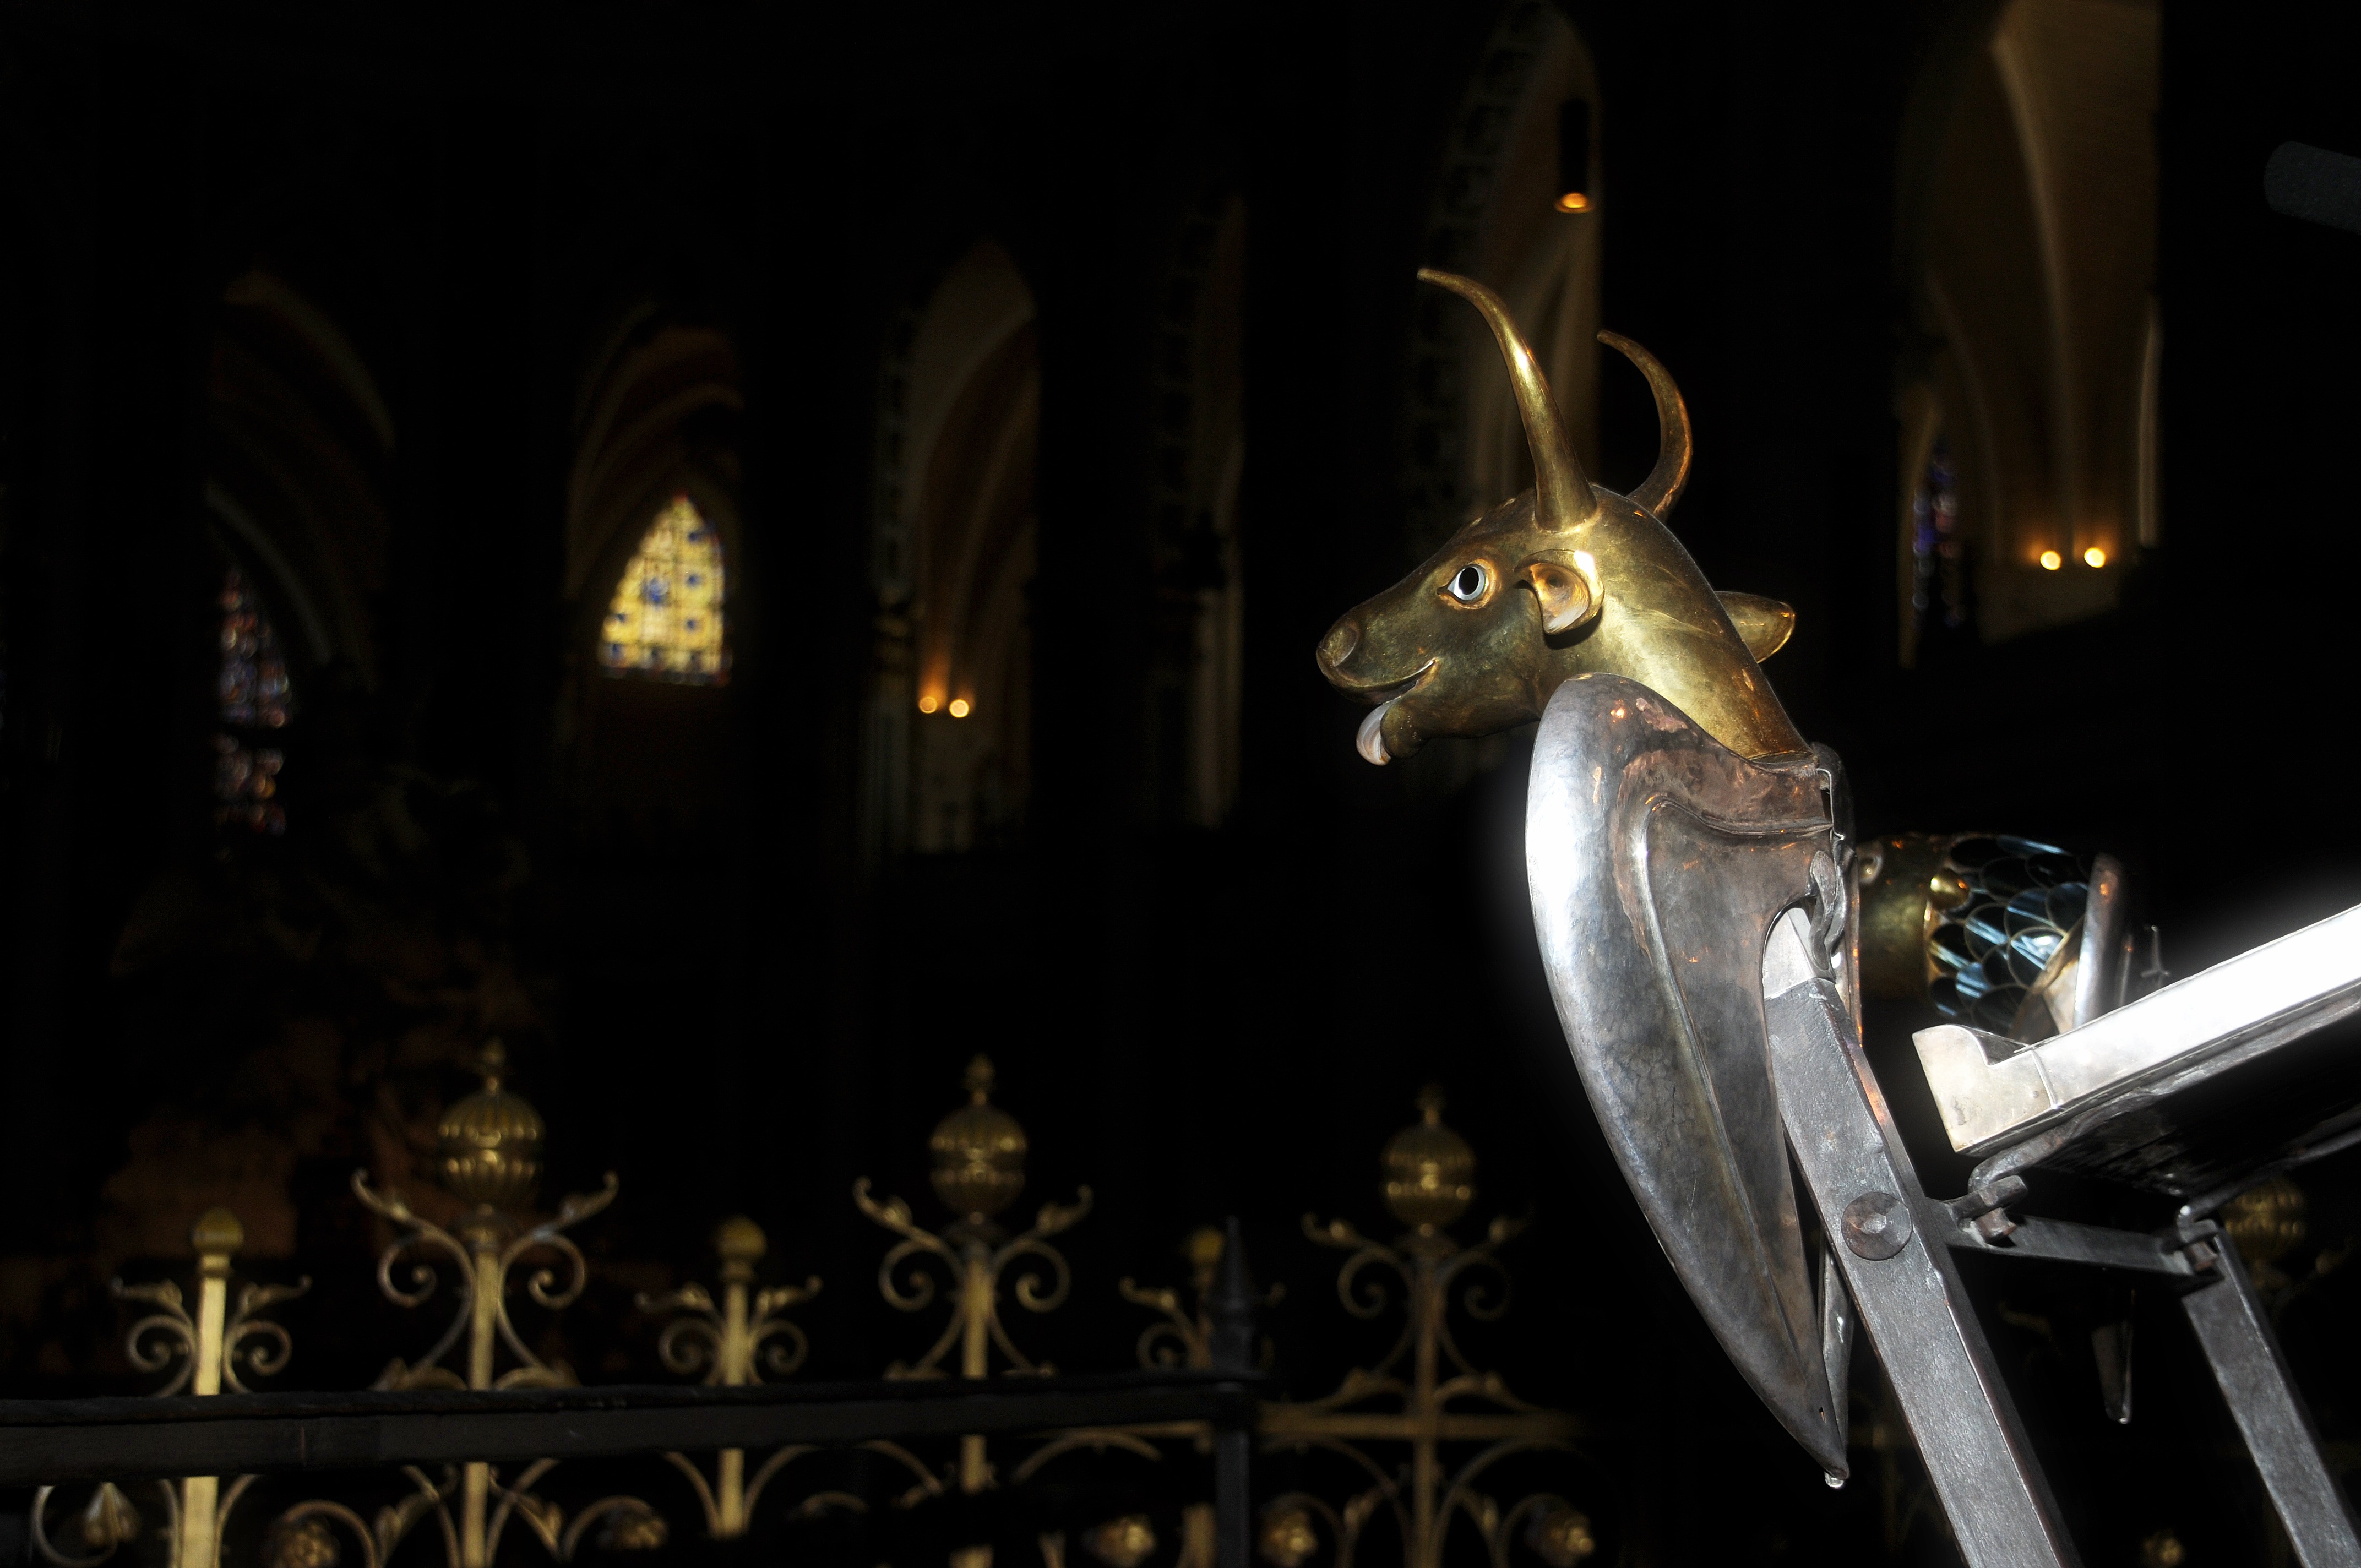
light, night, chair, statue, darkness, church, lighting, bible, bull, sculpture